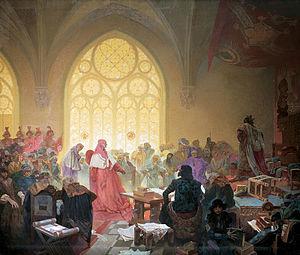
L'Épopée slave est un ensemble de 20 tableaux, peints par Alfons Mucha, un des artistes phares de l'Art nouveau. D'inspiration nationaliste et symboliste, les toiles racontent l'histoire des slaves chronologiquement du IIIᵉ au XXᵉ siècle, à travers dix événements représentatifs. Cette œuvre a été présentée à Prague le 28 octobre 1928, à l'occasion du dixième anniversaire de la Tchécoslovaquie. Elle a été exposée au château de Moravsky Krumlov, dans la région de Brno en Moravie du sud pendant de longues années jusqu'à son transfert à Prague le 10 mai 2012. Elle est depuis, exposée dans le hall de l'ancien Palais des foires de Prague transformé en galerie d'art.